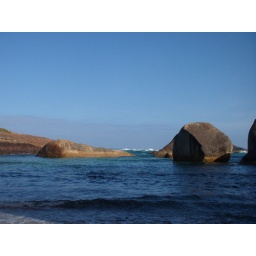
elephant rock in the sea